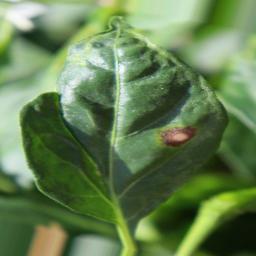
Label: cercospora